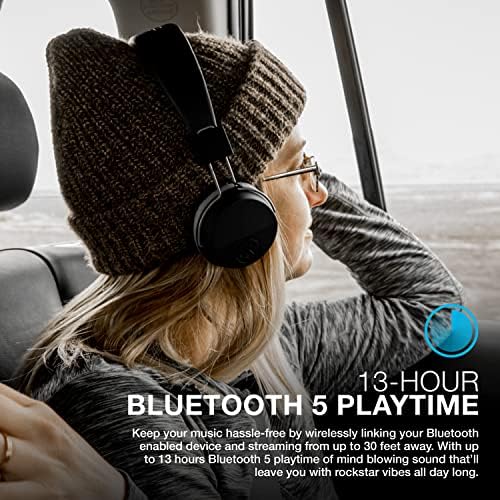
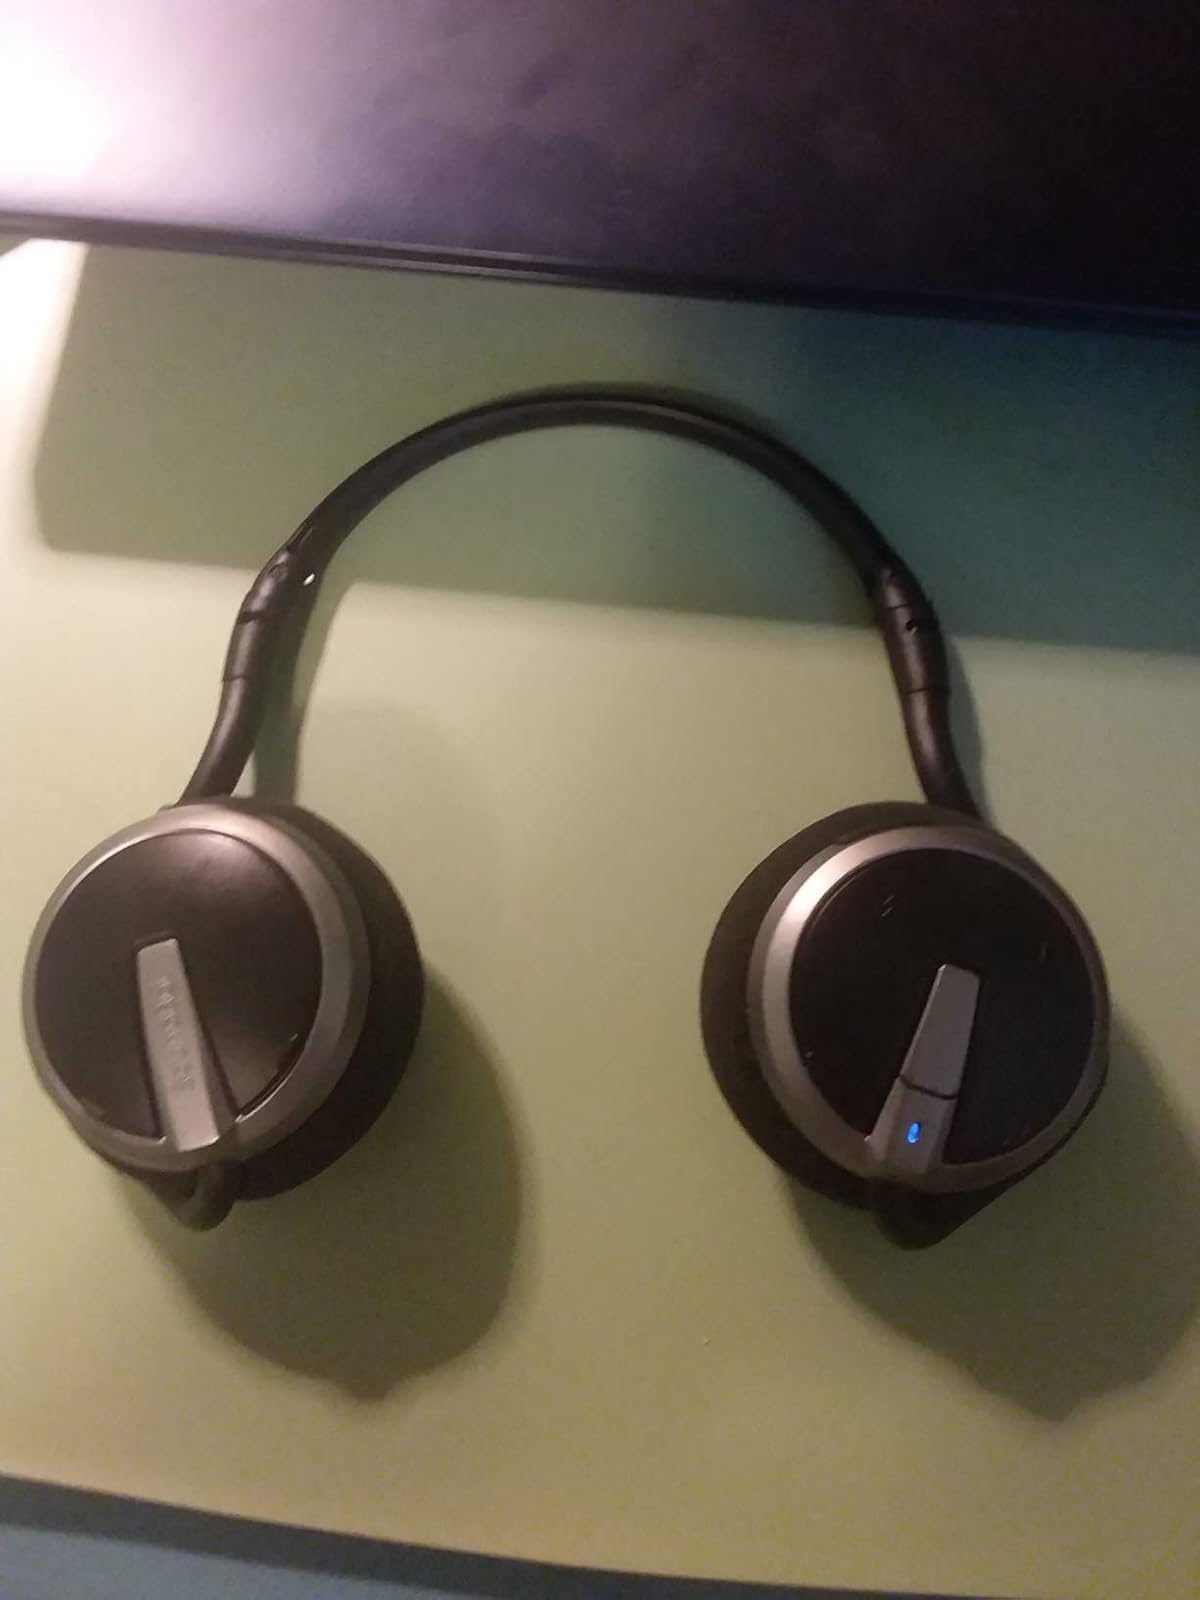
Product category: headphones
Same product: no